Château de Kérouzéré

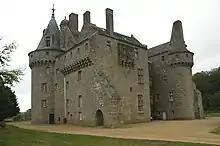
The castle of Kérouzéré, in Sibiril in Finistère (France)

The Château de Kérouzéré is a 15th-century Breton castle (or manor house) in the "commune" of Sibiril in the Finistère "département" of France.